Toofan (2024 film)

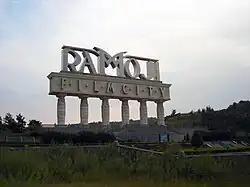
Ramoji Film City in Hyderabad, where 90's Bangladesh is depicted.

Initially, the film was supposed to begin filming in India from March 20, 2024, which confirmed by "The Daily Star". Subsequently, the principal photography of the film was commenced on April 15, 2024, in India. The films antagonist Chanchal Chowdhury went to India to participate in the filming on April 25. On the same day he participated in the filming. As of April 28, both Shakib Khan and Chowdhury have shot several scenes together. After the release of the trailer teaser, the director told "Samakal" that the majority of the film's shooting has already been completed. The film was wrapped up on May 26, 2024, with a 41-days filming in India. The protagonist also returned to country after the complete of filming as well as his dubbing, on the same day.